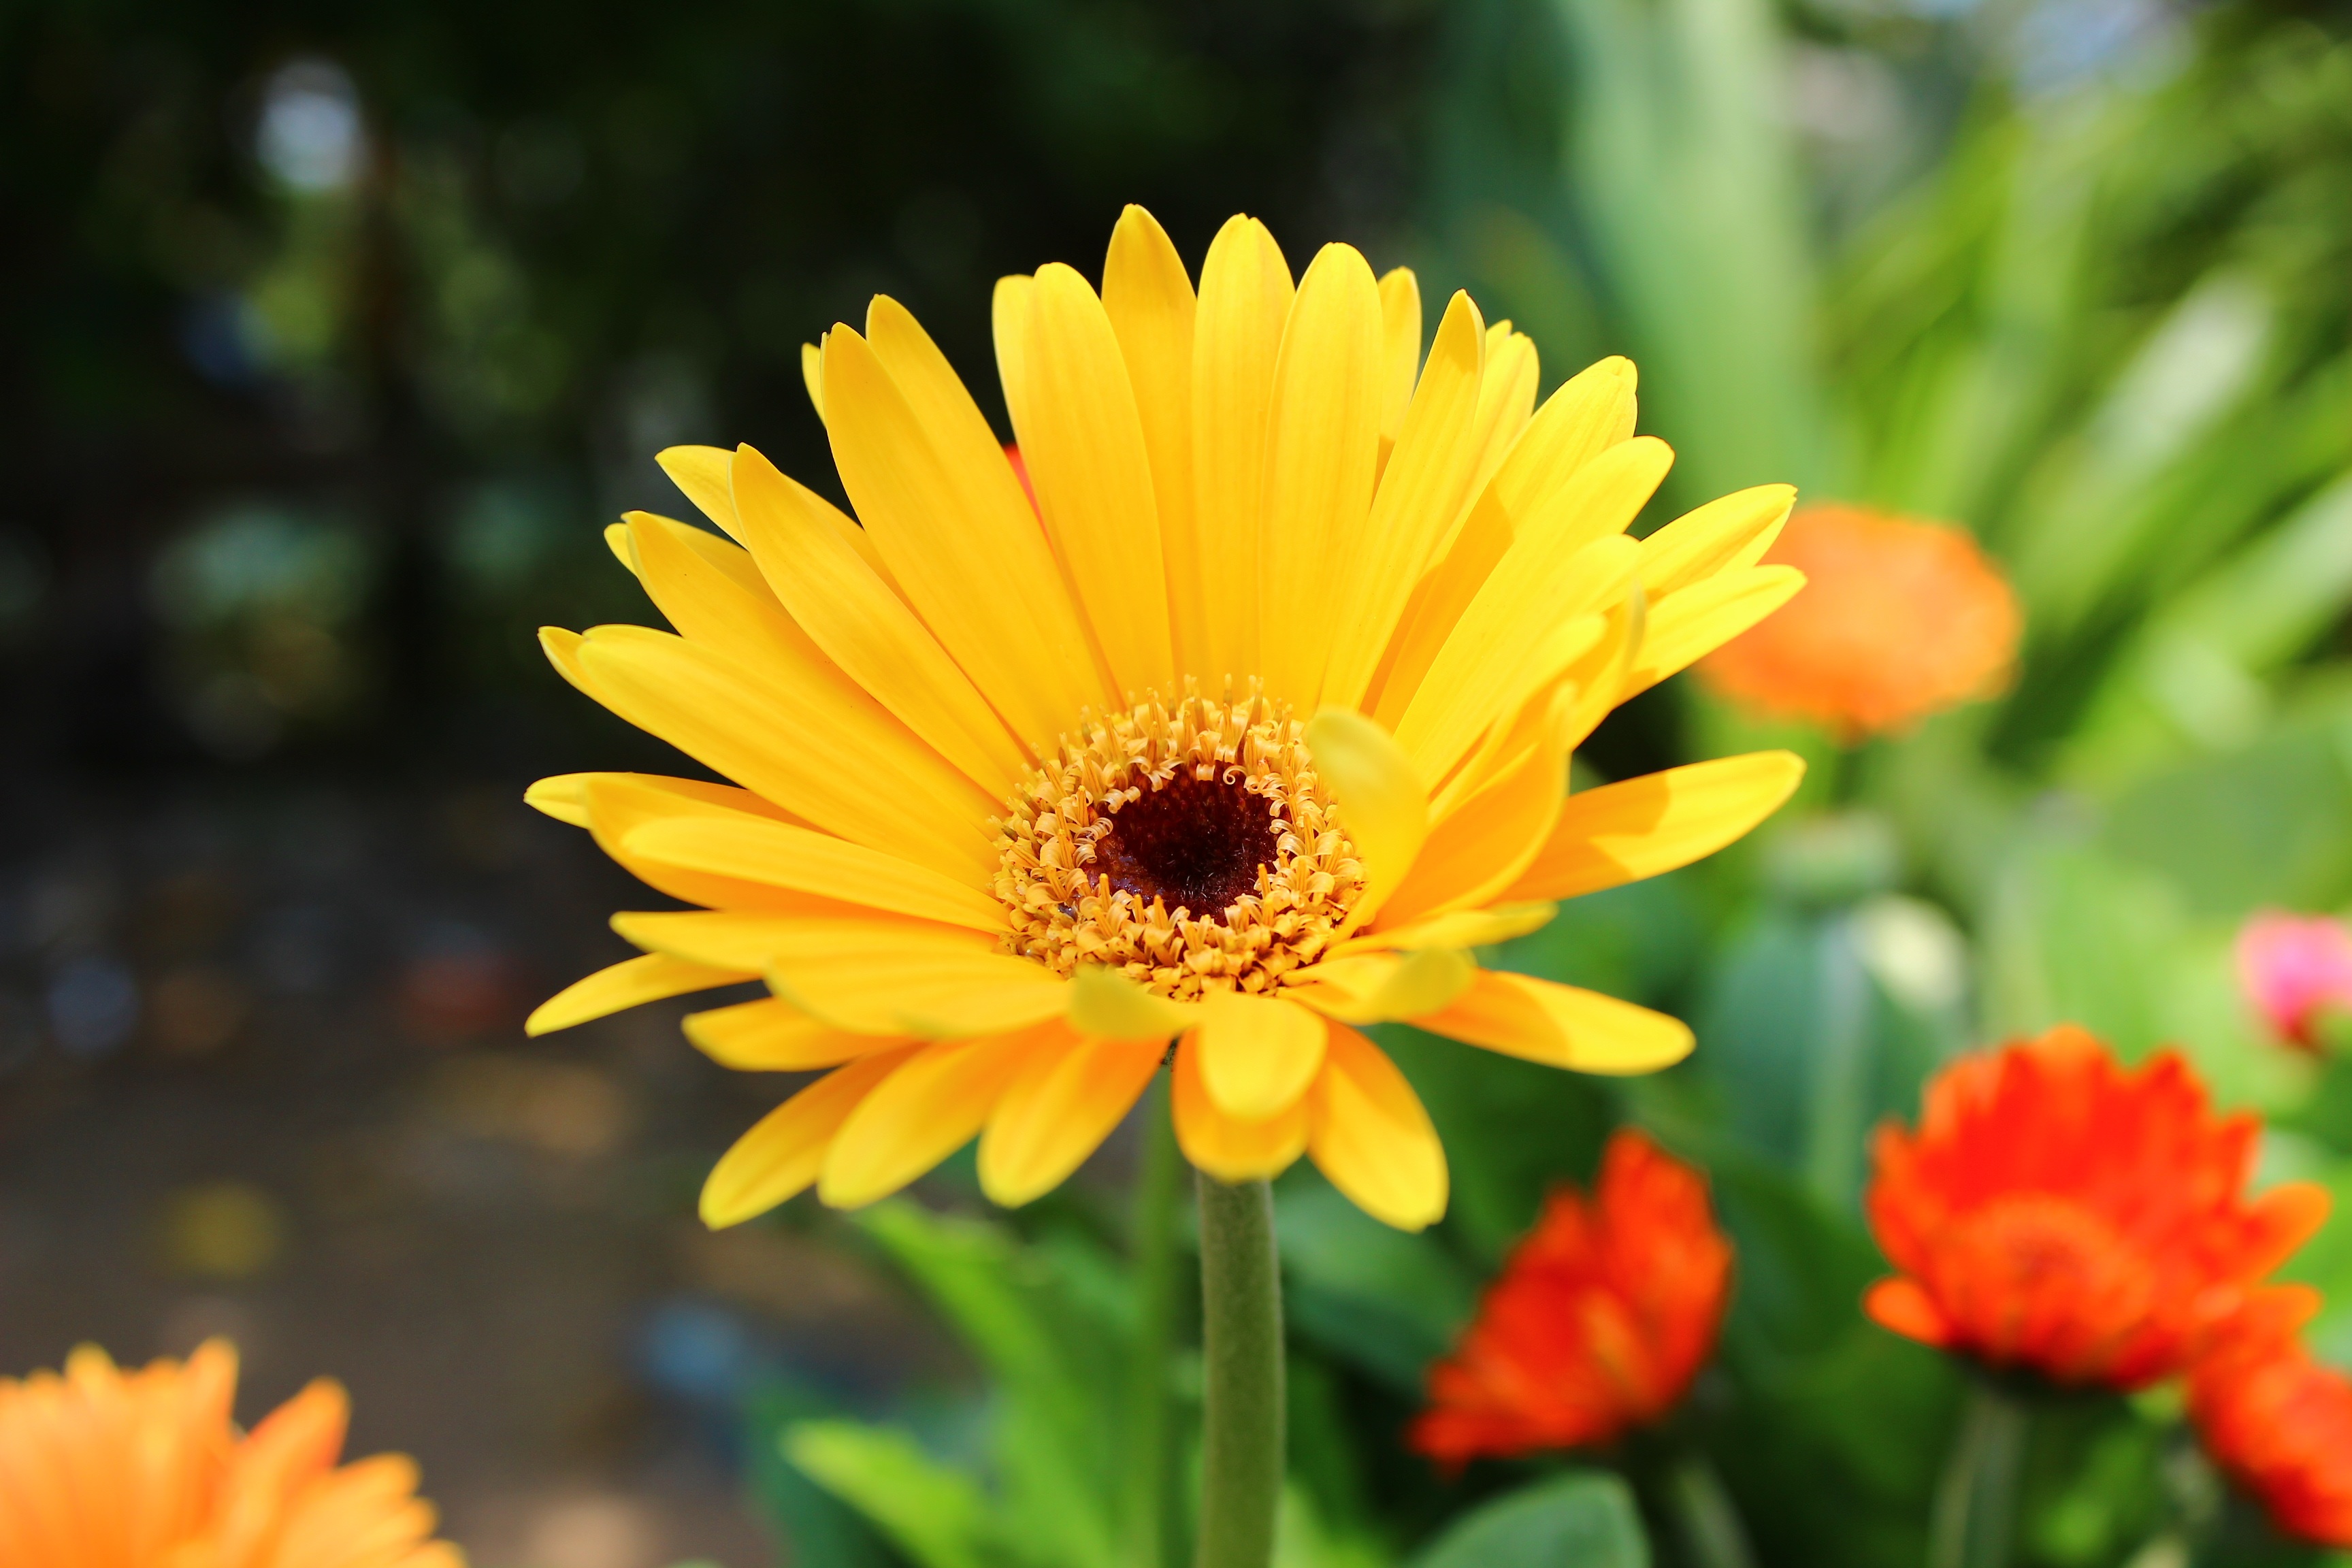
nature, plant, flower, petal, bloom, daisy, herb, botany, yellow, garden, flora, wildflower, nectar, macro photography, flowering plant, daisy family, calendula, annual plant, land plant